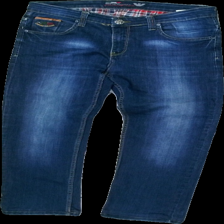
View: front
Type: Jeans
Category: Men
Brand: Armani
Colors: Blue
Material: 100% Cotton
Pattern: Embroidered
Cut: Regular
Trend: Denim
Price range: 150-250
Recommended usage: Reuse
Description: blue jeans with embroidery